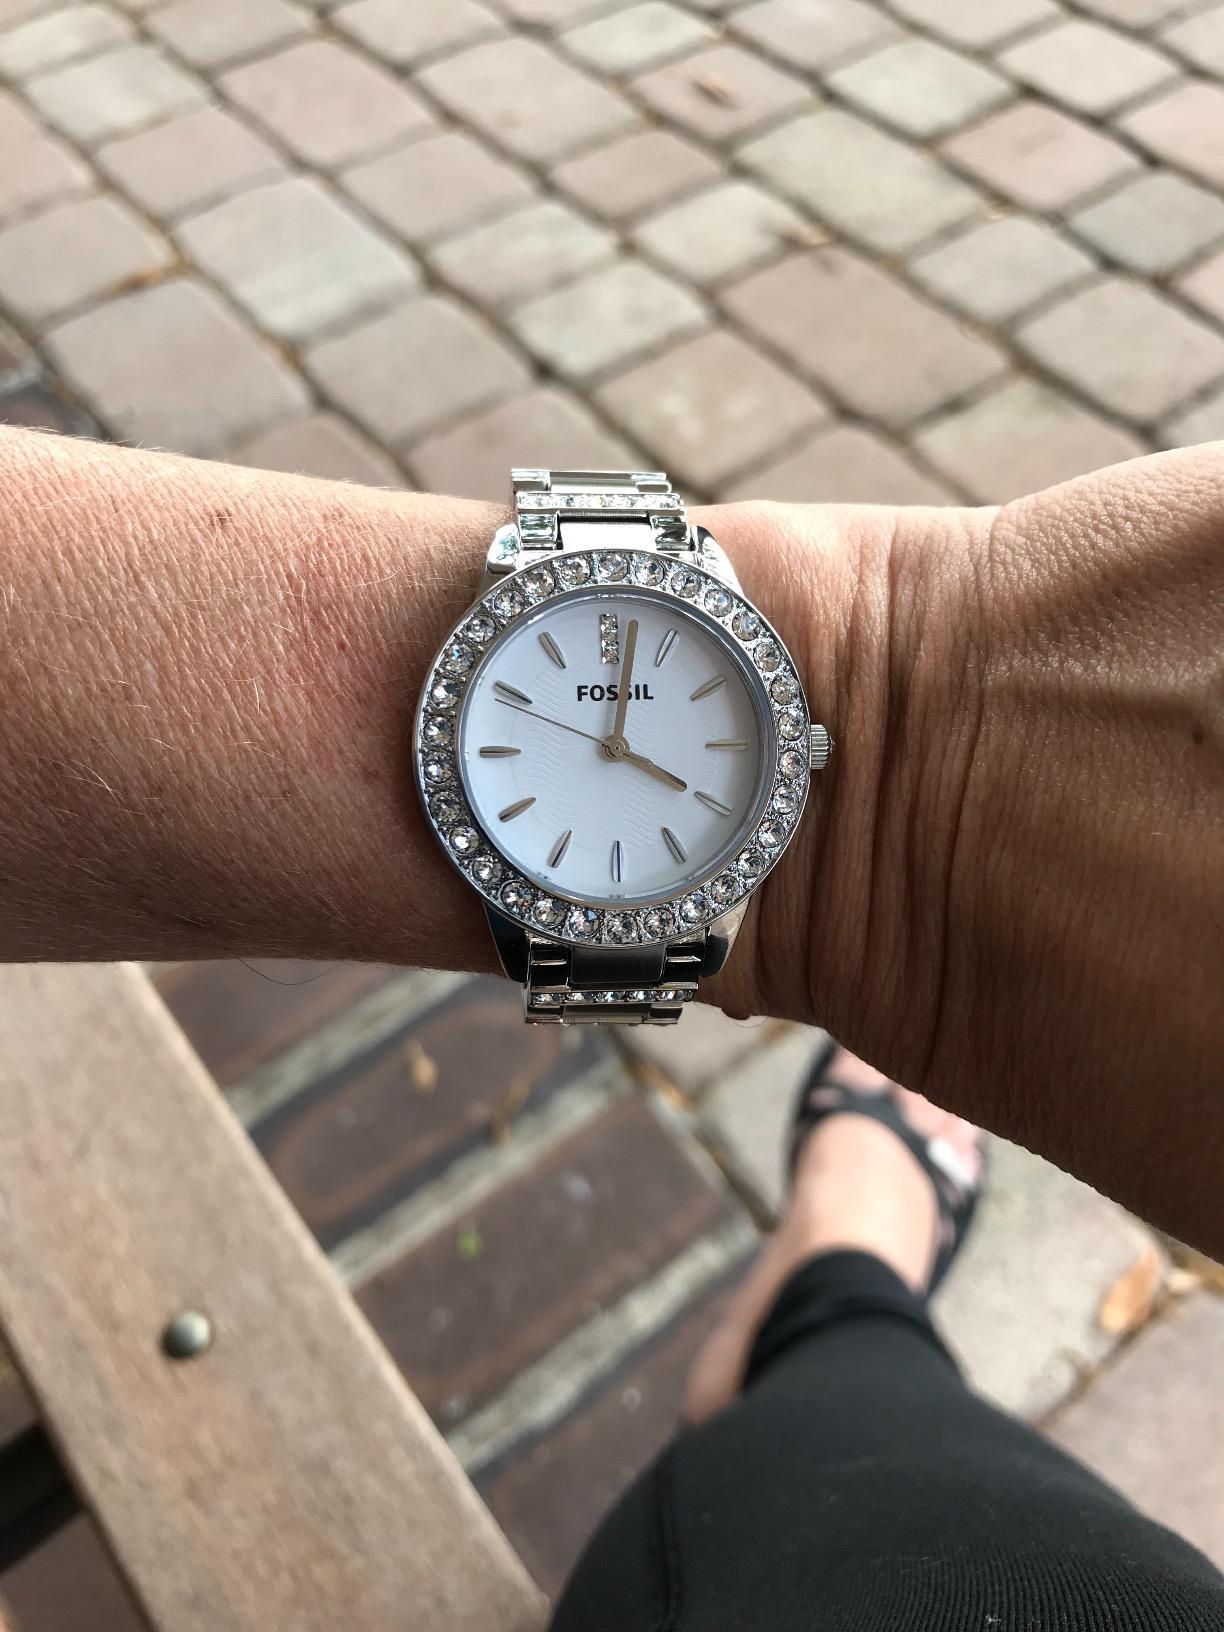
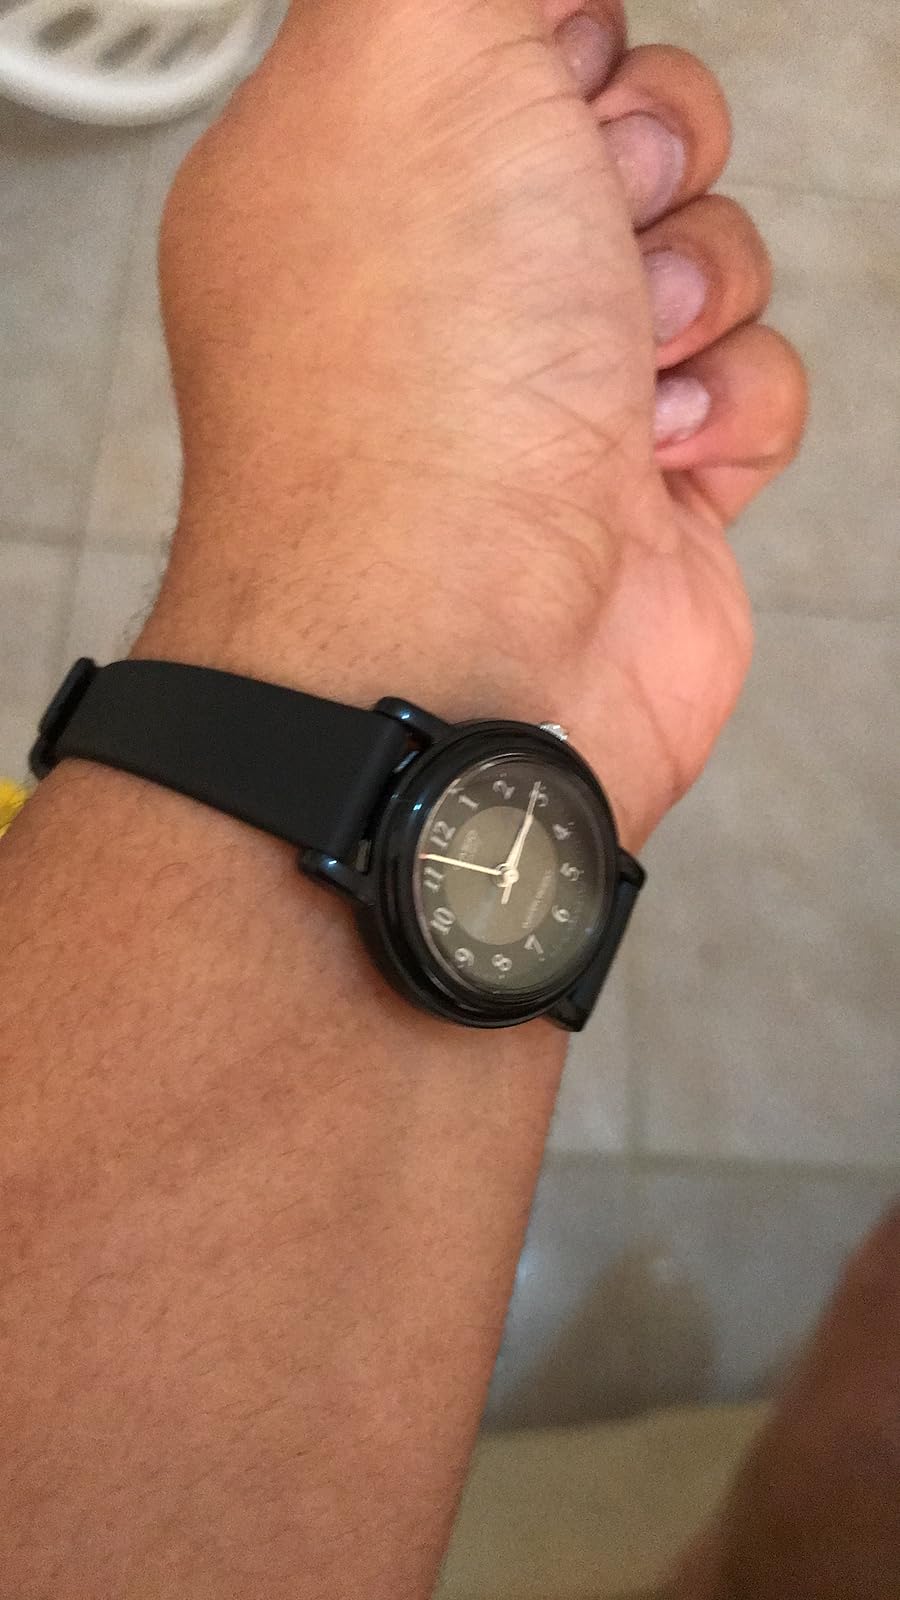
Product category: accessories_watch
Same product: no